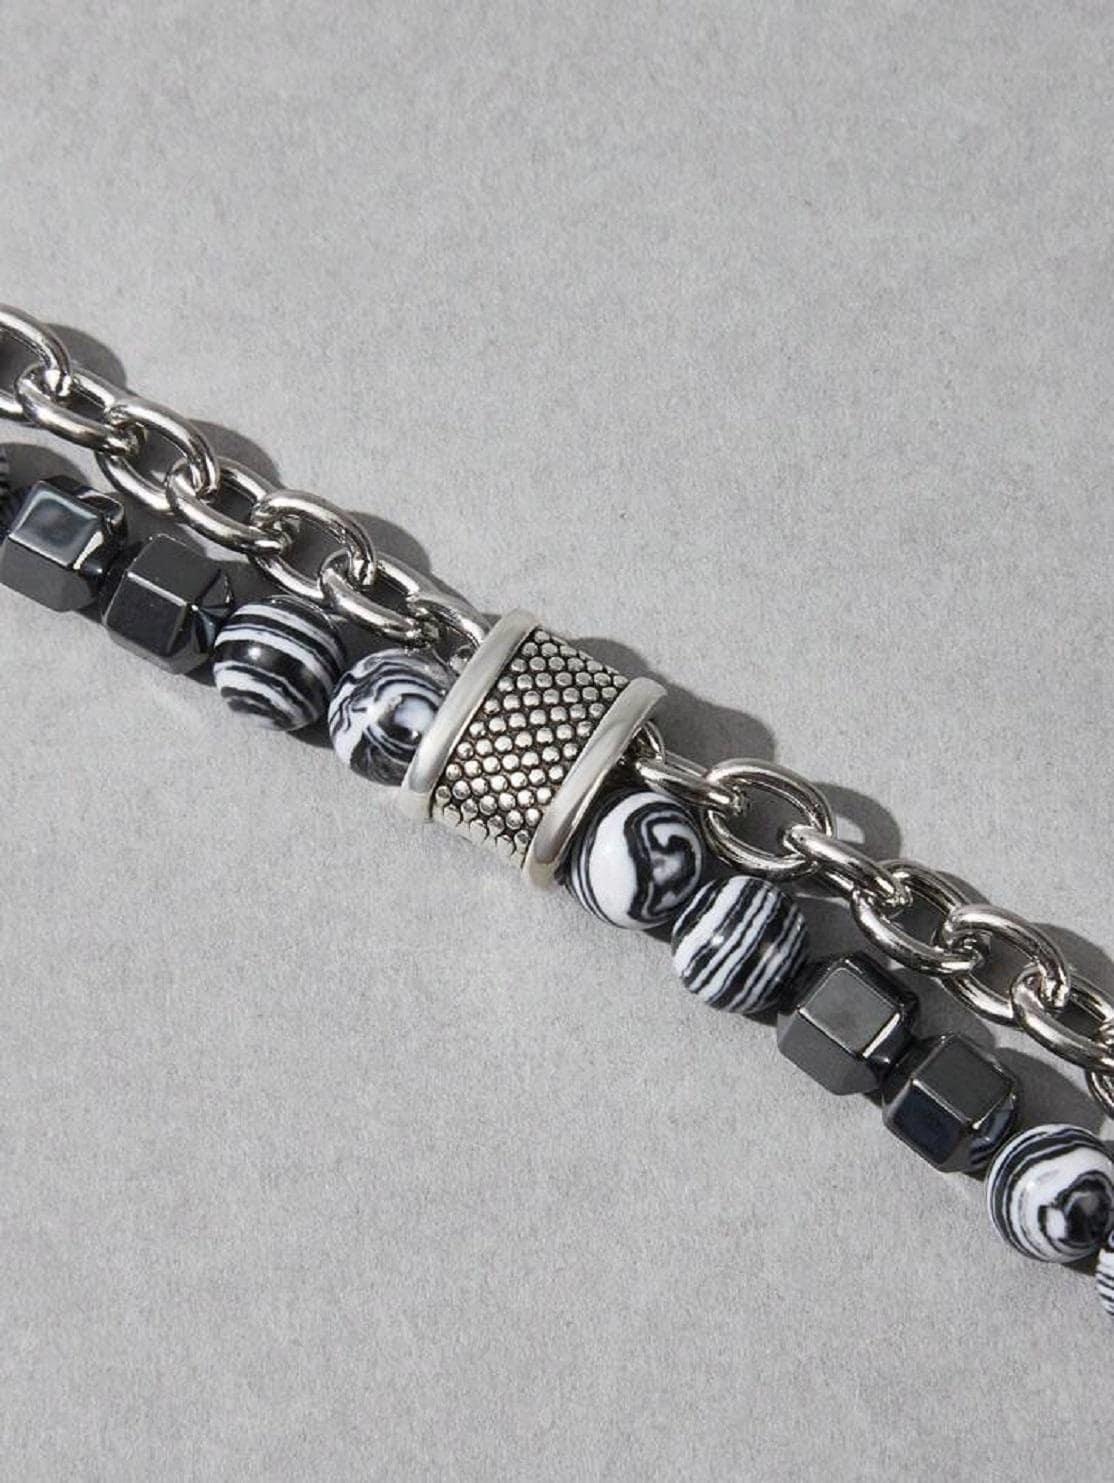
 AJS Stylish Bead Bracelets Malachite Bracelet Beaded Chain Bracelet For Women & Men (Pack Of-1,Grey)
Type: Bracelets & Bangles
Brand: AJS
Price: Rs. 269
 Introducing AJS Bracelets: Elevate Your Style with Premium Quality Bracelets for Men, Women & CouplesDiscover the epitome of elegance and fashion with AJS Bracelets, a collection designed to cater to the diverse tastes of men, women, and couples seeking the perfect accessory to adorn their wrists. Crafted with meticulous attention to detail, our bracelets blend multi-design creativity with premium quality materials to create stunning pieces that resonate with individual style.For Men:AJS Bracelets understands that modern men seek accessories that reflect their unique personalities. Our range of bracelets for men combines masculinity with sophistication. From sleek leather bands to intricate metalwork, our designs offer a variety that suits both formal and casual occasions. Whether you're aiming for a rugged look or a refined appearance, AJS Bracelets for men will effortlessly complement your attire.For Women:Elegance knows no boundaries, and our collection of bracelets for women stands as a testament to that. From delicate chains embellished with intricate charms to bolder beaded options that exude confidence, our designs cater to a myriad of styles. Adorn your wrist with a touch of grace and let your individuality shine through with AJS Bracelets.For Couples:Celebrate the bond you share with your significant other through our couples' bracelets. Crafted to symbolize unity and connection, these bracelets come in pairs, allowing you and your partner to showcase your love in a stylish and meaningful way. Choose from matching designs that resonate with your relationship and let your wrists tell a tale of togetherness.Premium Quality:At AJS Bracelets, quality is non-negotiable. Each piece is meticulously crafted using the finest materials, ensuring durability and a luxurious feel. Our commitment to excellence means that every bracelet undergoes rigorous quality checks, guaranteeing that you receive a piece that not only looks exceptional but also stands the test of time.Multi-Design Creativity:Variety is the spice of life, and AJS Bracelets embraces this philosophy. Our collection boasts a diverse array of designs, from minimalist and understated to bold and intricate. With an emphasis on creativity, our bracelets are designed to be an extension of your personality, allowing you to curate your desired look effortlessly.Beaded Bracelets:For those who appreciate the artistry of beadwork, our beaded bracelets are a testament to craftsmanship. The vibrant colors and intricate patterns of our beaded designs add an element of artistic flair to your ensemble. Each bead is carefully chosen and arranged, resulting in a piece that's as unique as you are.Elevate your style and make a statement with AJS Bracelets. Whether you're seeking an accessory to complete your outfit or a meaningful gift for a loved one, our collection offers a fusion of elegance, quality, and innovation that caters to every taste and occasion. Explore the world of AJS Bracelets and discover the perfect wrist adornments that resonate with your personal style journey.Disclaimer:Adds a touch of personal style and uniqueness.
Features: Stylish and trendy bracelet,Adjustable size to fit different wrist sizes,Suitable for both men and women,Ideal for casual or boho-chic fashion styles,Easy to put on and take off with a secure closure,Superior Quality & Skin Friendly: High Quality as per International Standards that makes it very skin friendly.,It has been made from toxic free materials Anti-Allergic and Safe for Skin.,It can be worn over long time periods without any complains of ach and swelling.Made from Premium Quality Material this product assures to remain in its Original Glory even after years of usage.